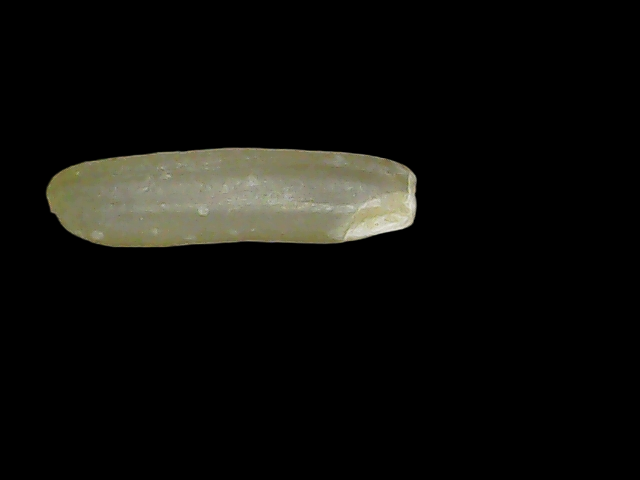
Rice variety: Binadhan19